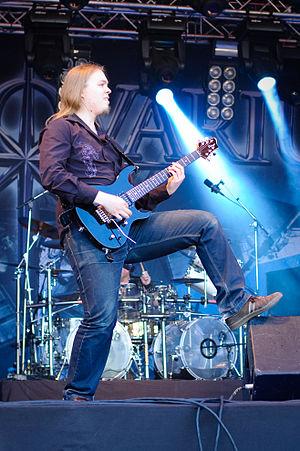
Stratovarius est un groupe de power metal finlandais originaire d'Helsinki. Formé en 1984, le groupe joue une musique caractérisée par un croisement entre le speed mélodique d'Helloween et le metal néoclassique d'Yngwie Malmsteen, avec une touche hard FM dans une moindre mesure. Le nom est une contraction entre Stratocaster et Stradivarius.